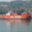
Label: ship